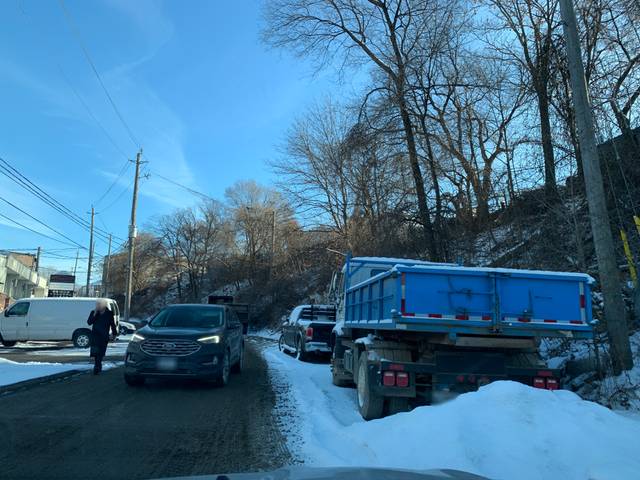
Region: Canada
Coordinates: 43.683, -79.477